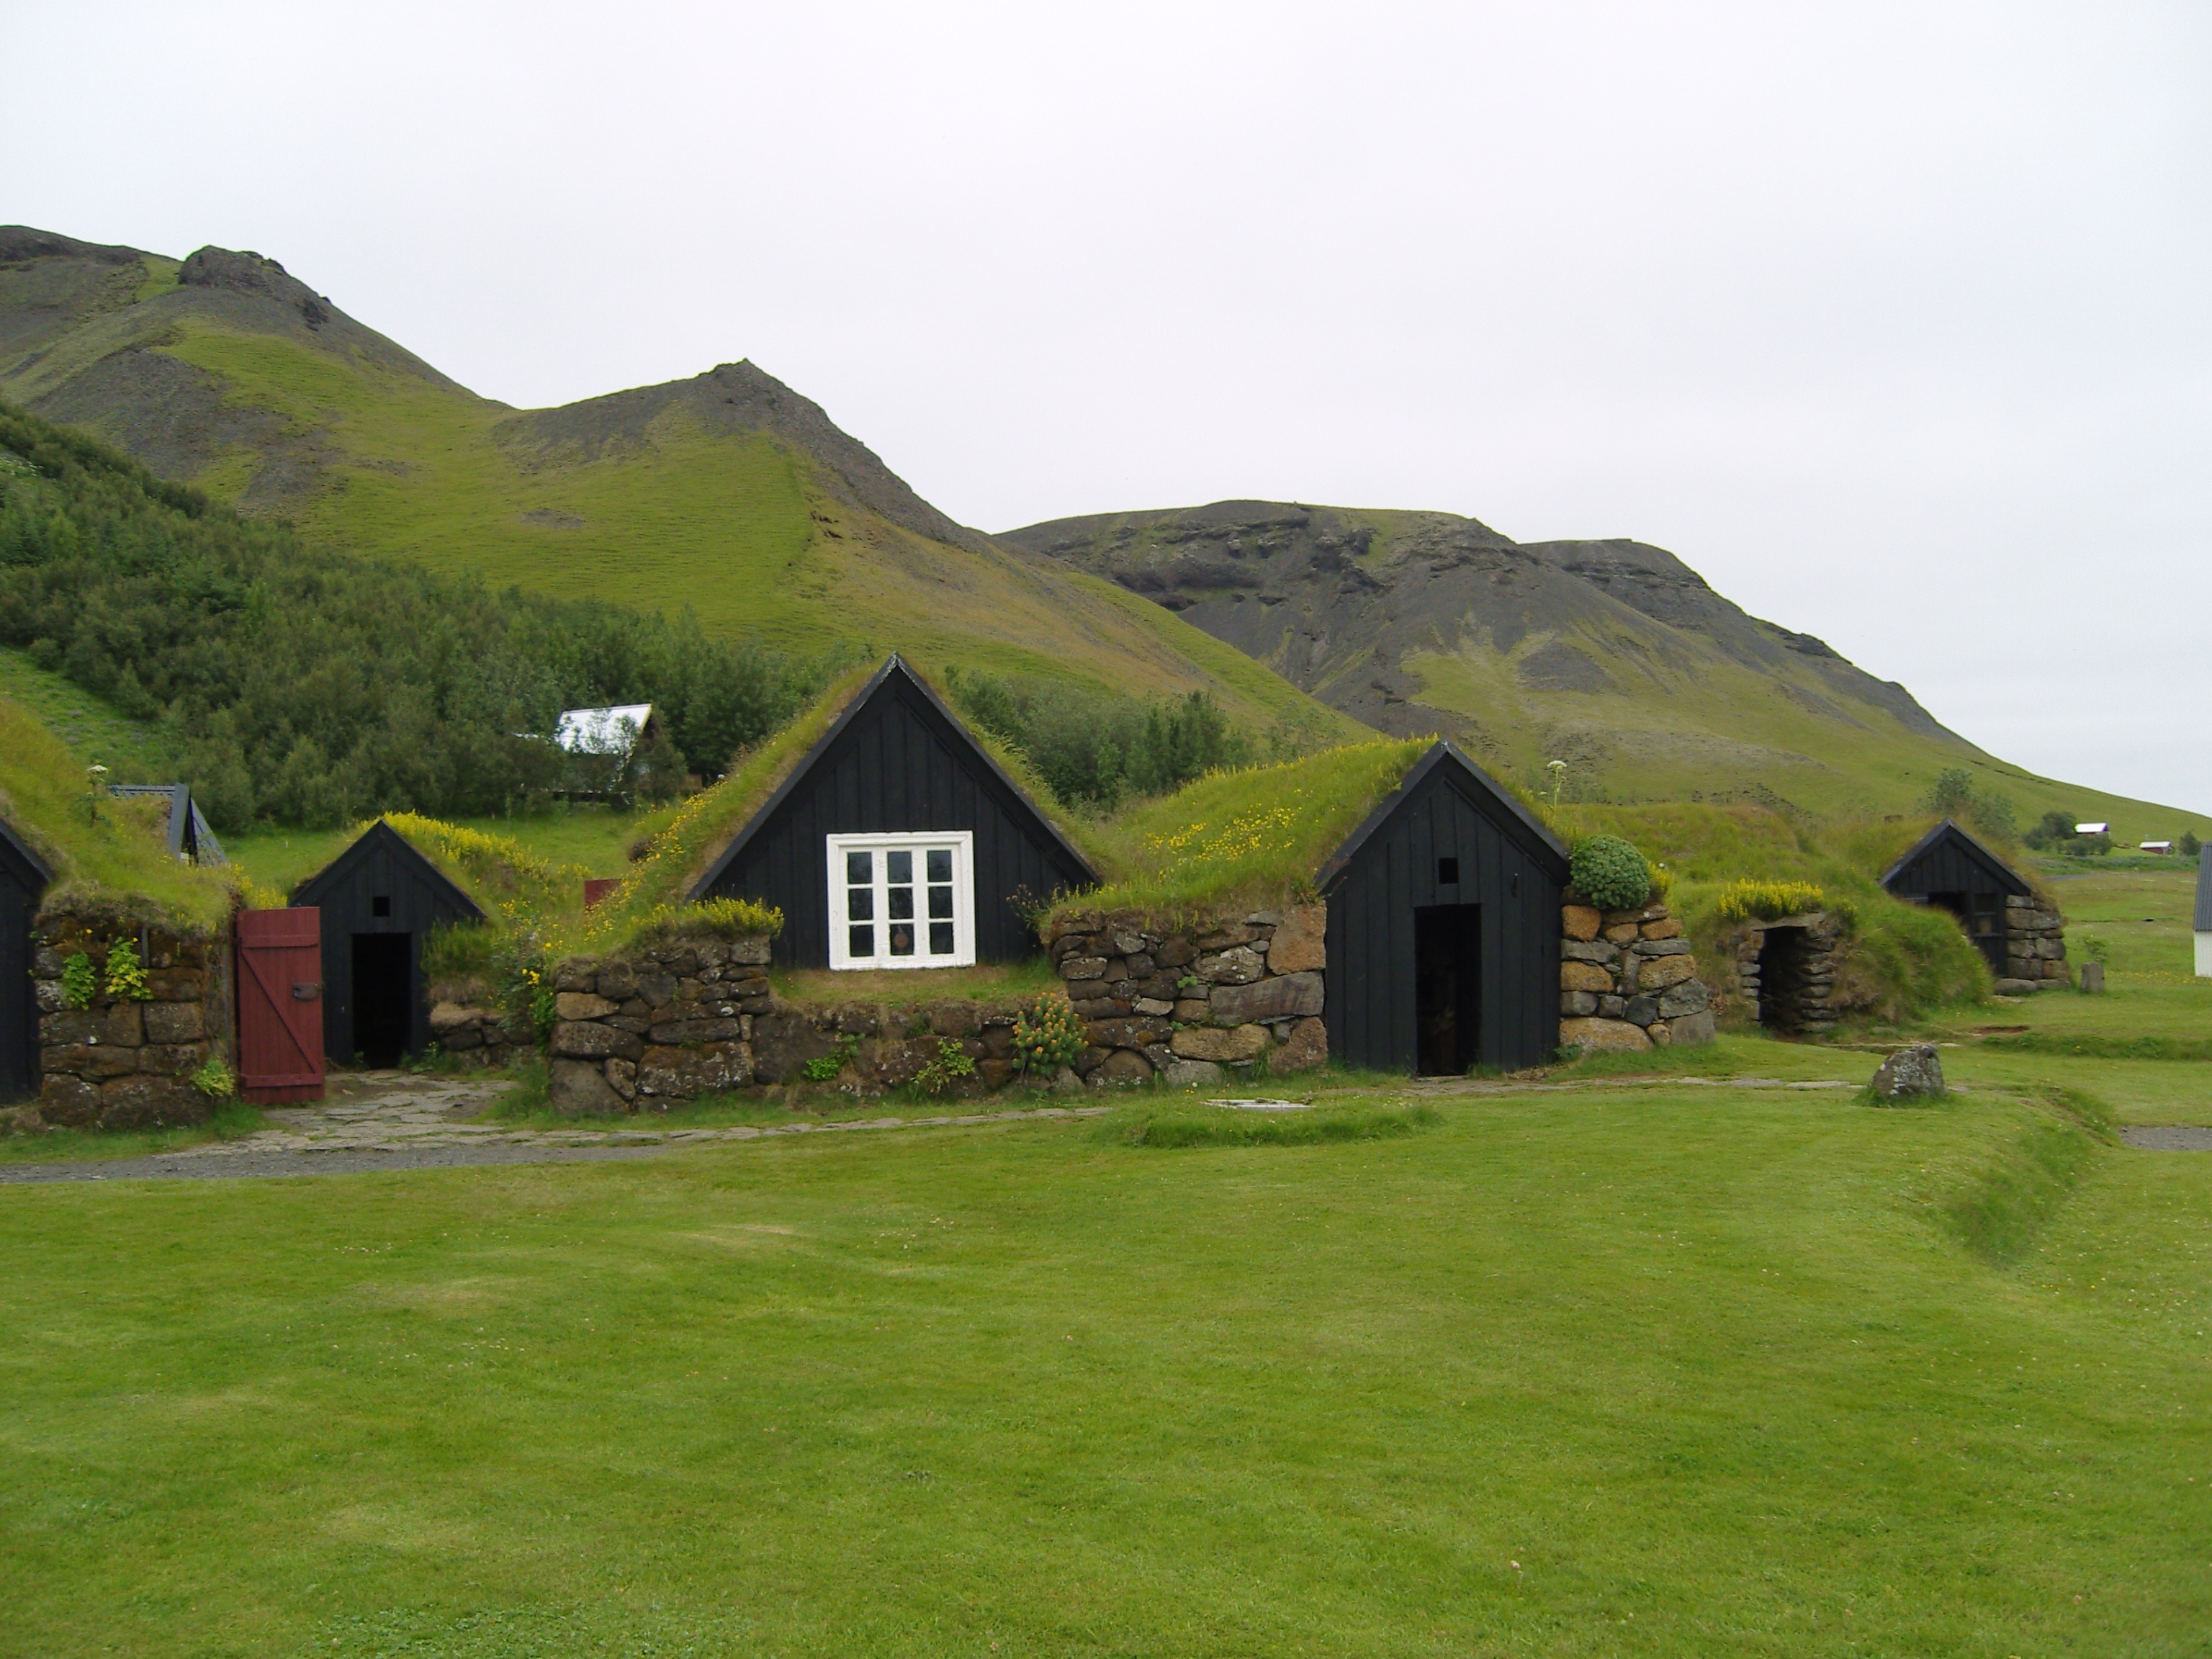
landscape, grass, mountain, farm, lawn, meadow, hill, home, mountain range, overgrown, hut, village, green, cottage, pasture, iceland, highland, estate, rush, idyll, hilly, rural area, green space, mountainous landforms, vorzeit